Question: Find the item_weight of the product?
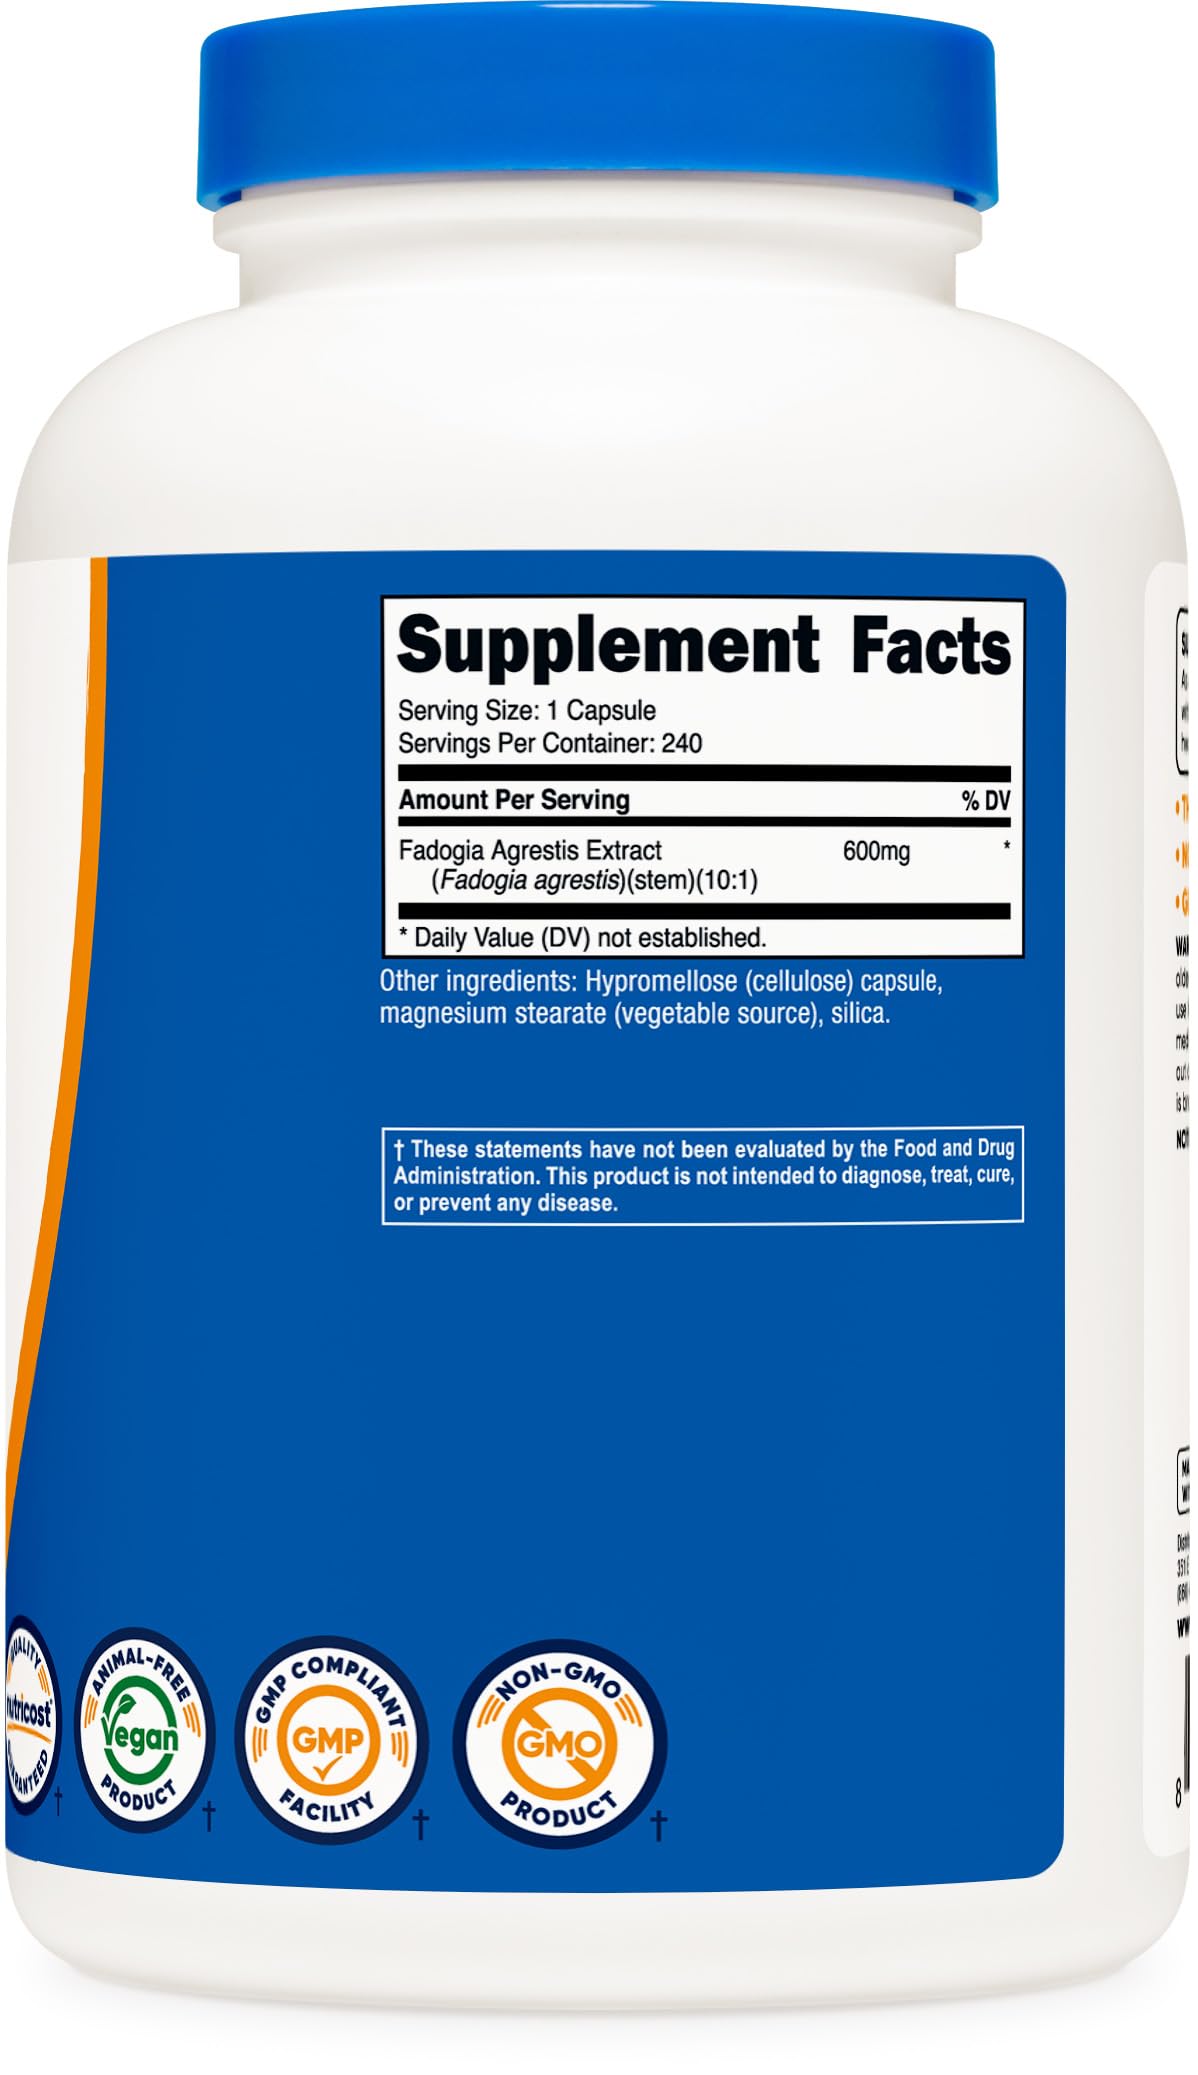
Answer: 600.0 milligram